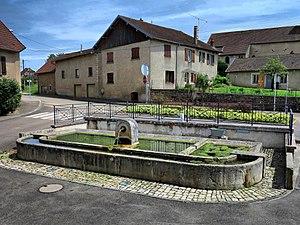
Le lavoir-abreuvoir
Villers-Buzon est une commune française située dans le département du Doubs, en région Bourgogne-Franche-Comté.